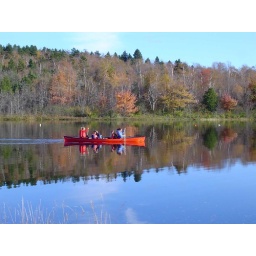
The girls behind our house canoeing in late October, 2005